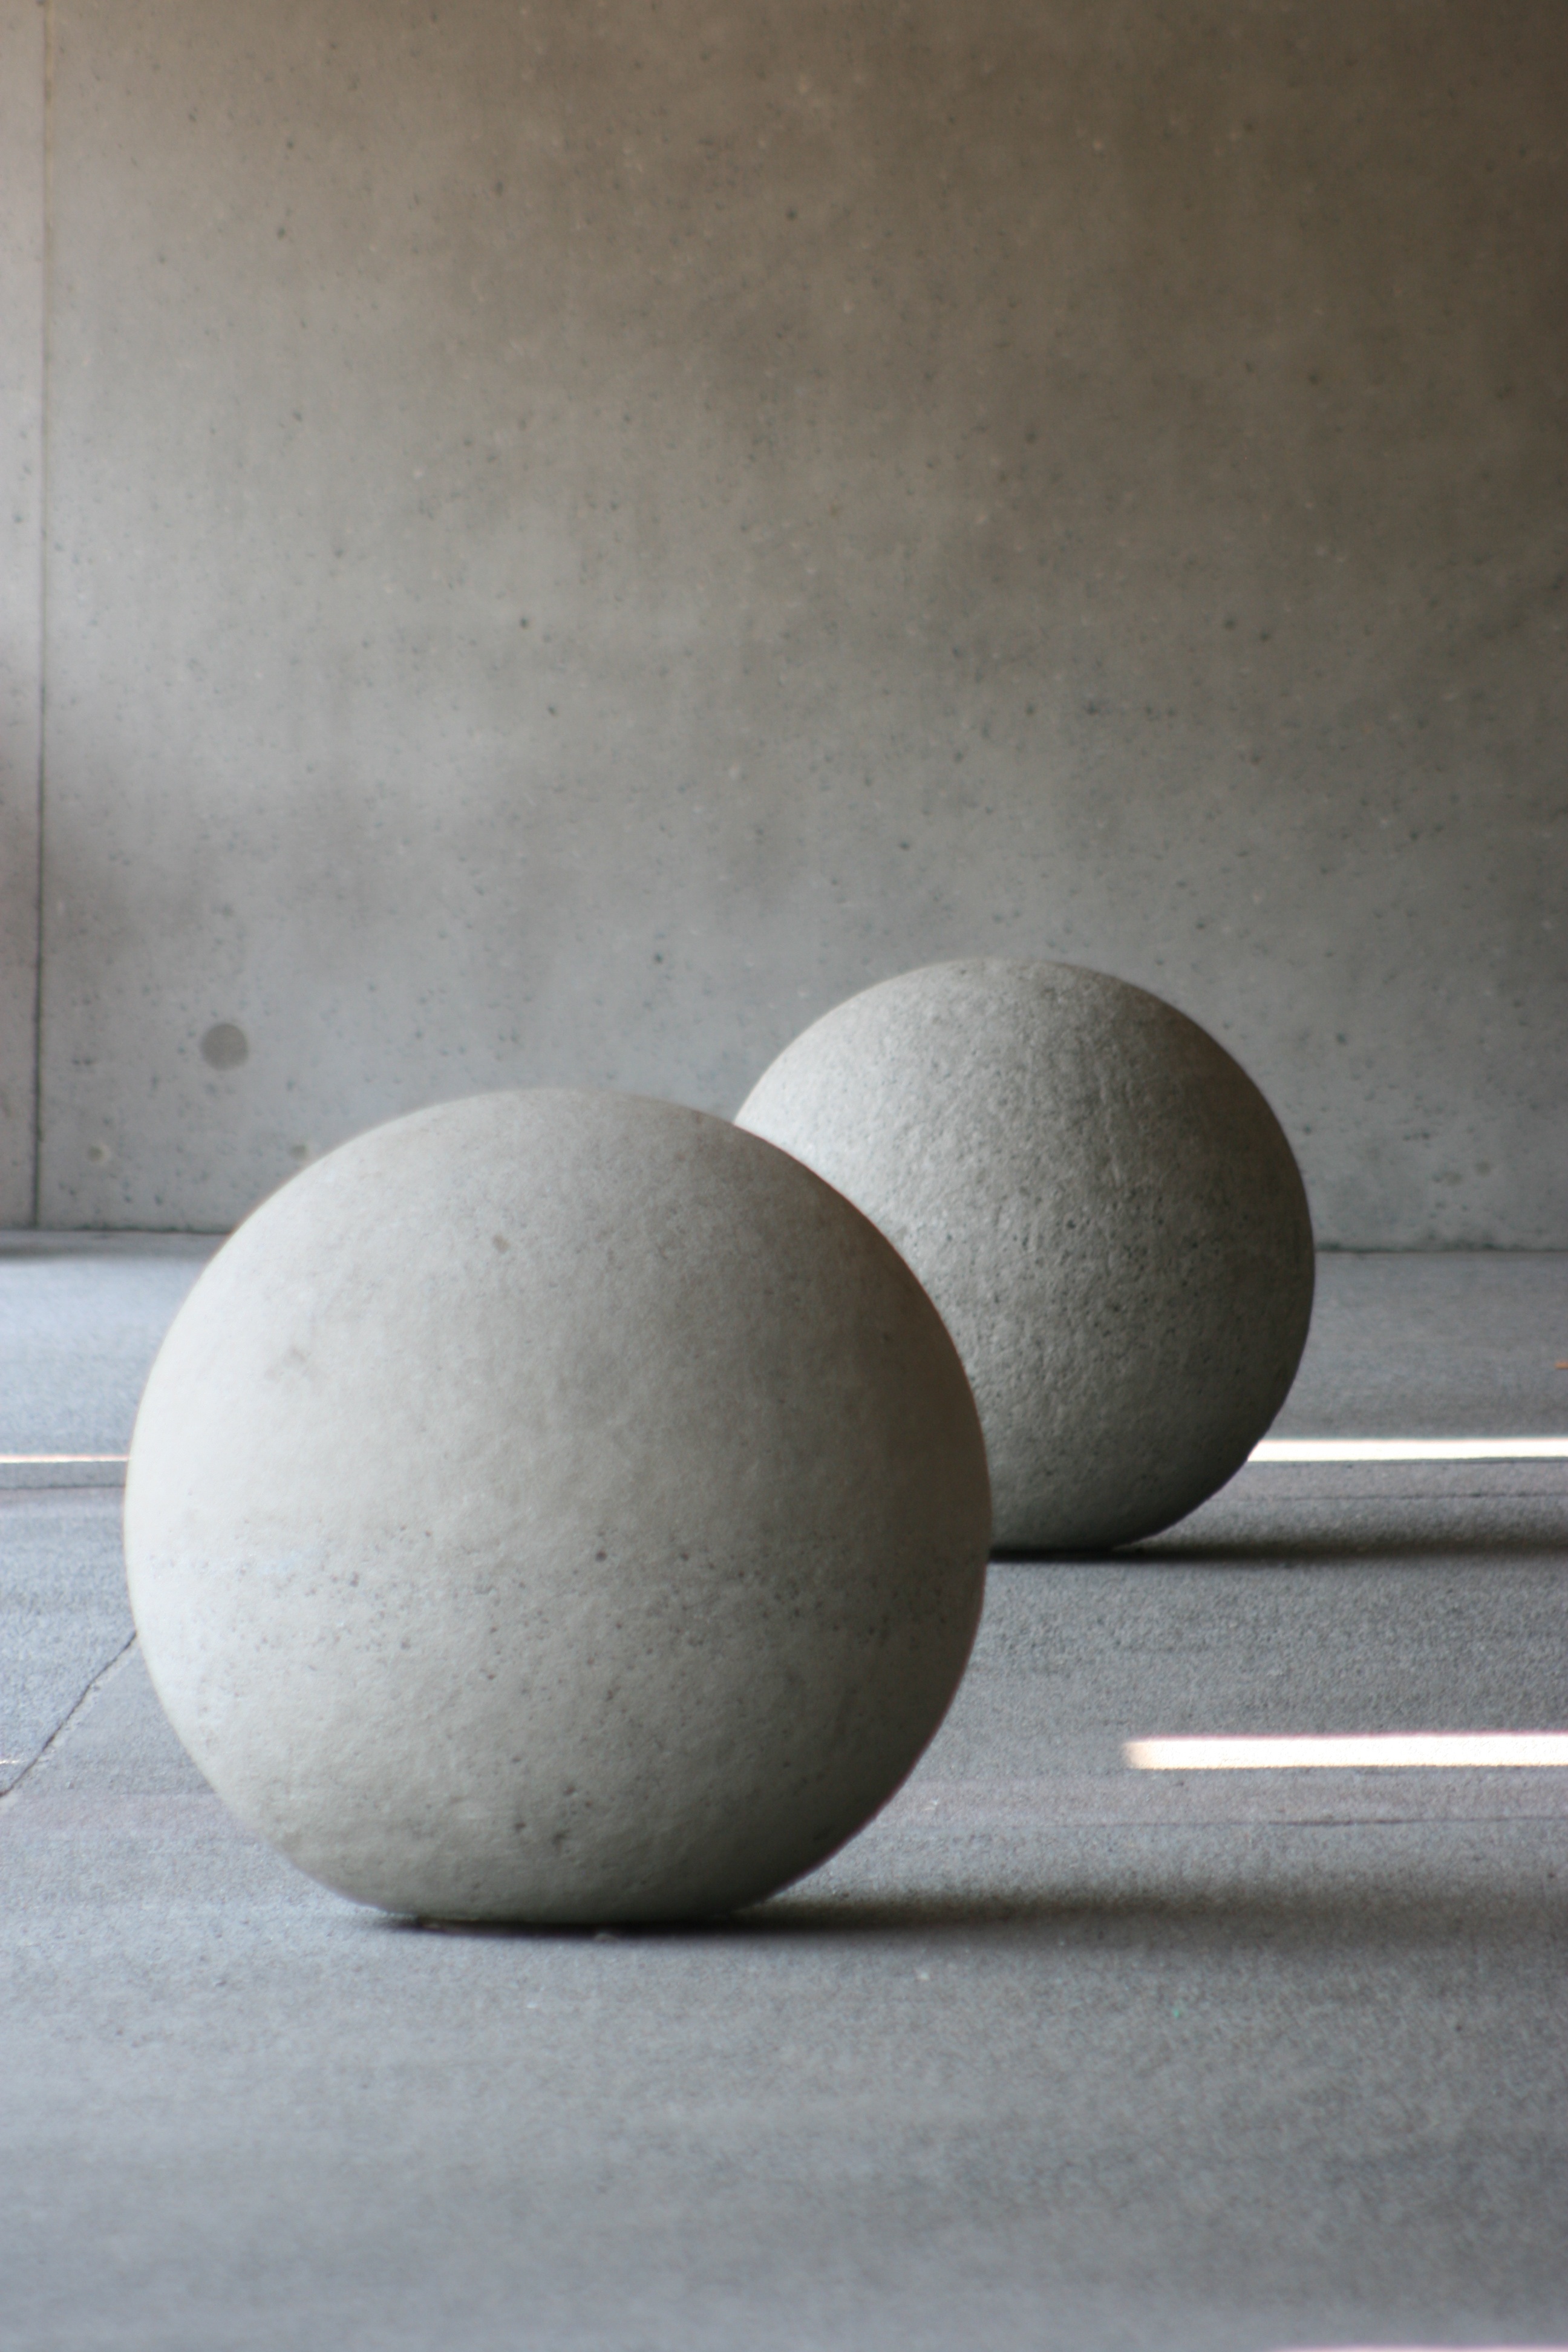
abstract, white, black, material, circle, egg, cement, ball, sphere, shape